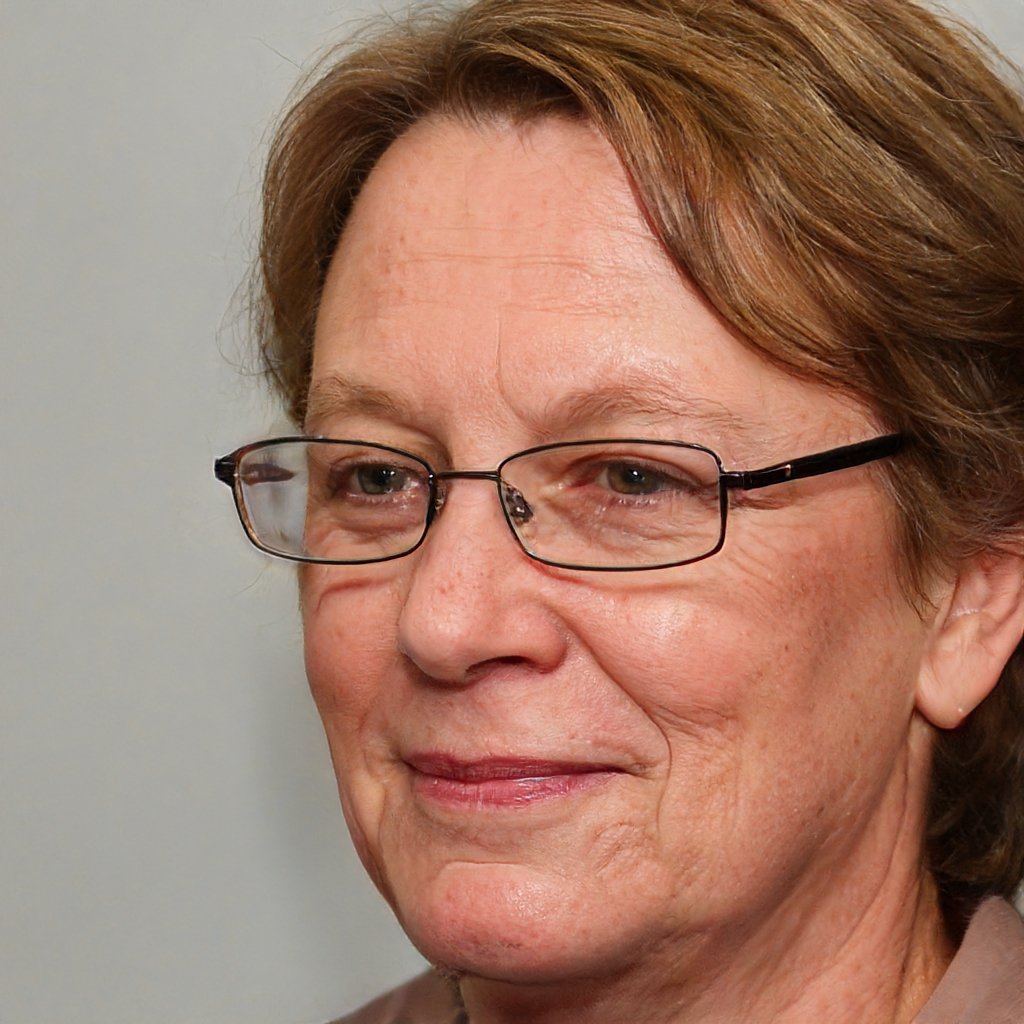
Gender: Female